2nd Battalion, 9th Marines

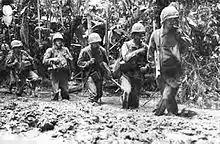
Marines trudge forward through calf–deep mud on the Numa Numa Trail, Bougainville—November 1943

In April 1942, five months after the Japanese attack on Pearl Harbor, the unit was activated as part of the 2nd Marine Division. The headquarters was at Camp Elliot in San Diego, California, where it underwent intensive amphibious training. Before being reassigned to the 3rd Marine Division, the unit was assigned to Amphibious Corps, Pacific Fleet. The regiment was sent to Guadalcanal in July 1943 to relieve the 1st Marine Division.